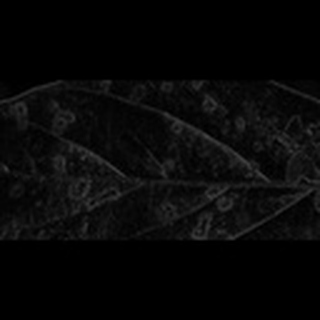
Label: cotton_target_spot